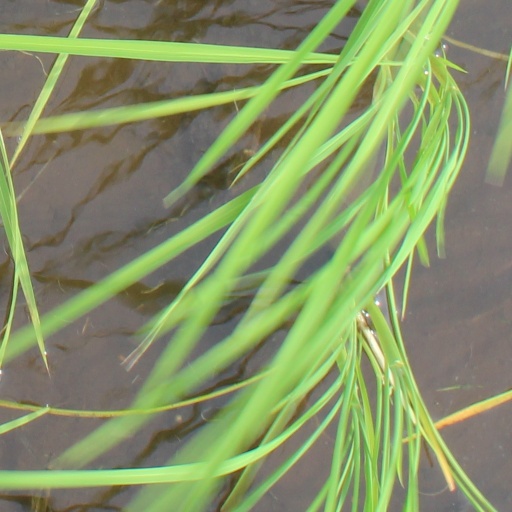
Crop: rice